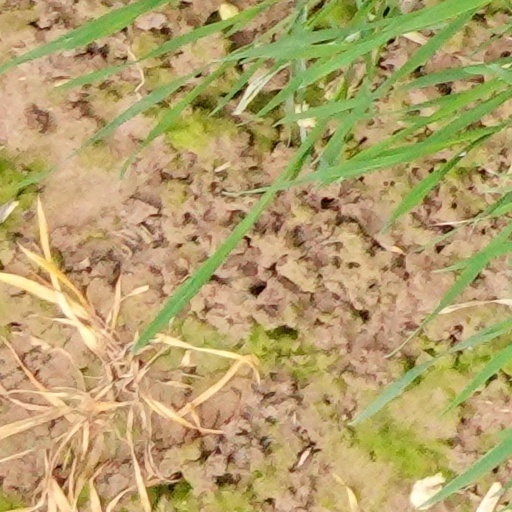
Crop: wheat